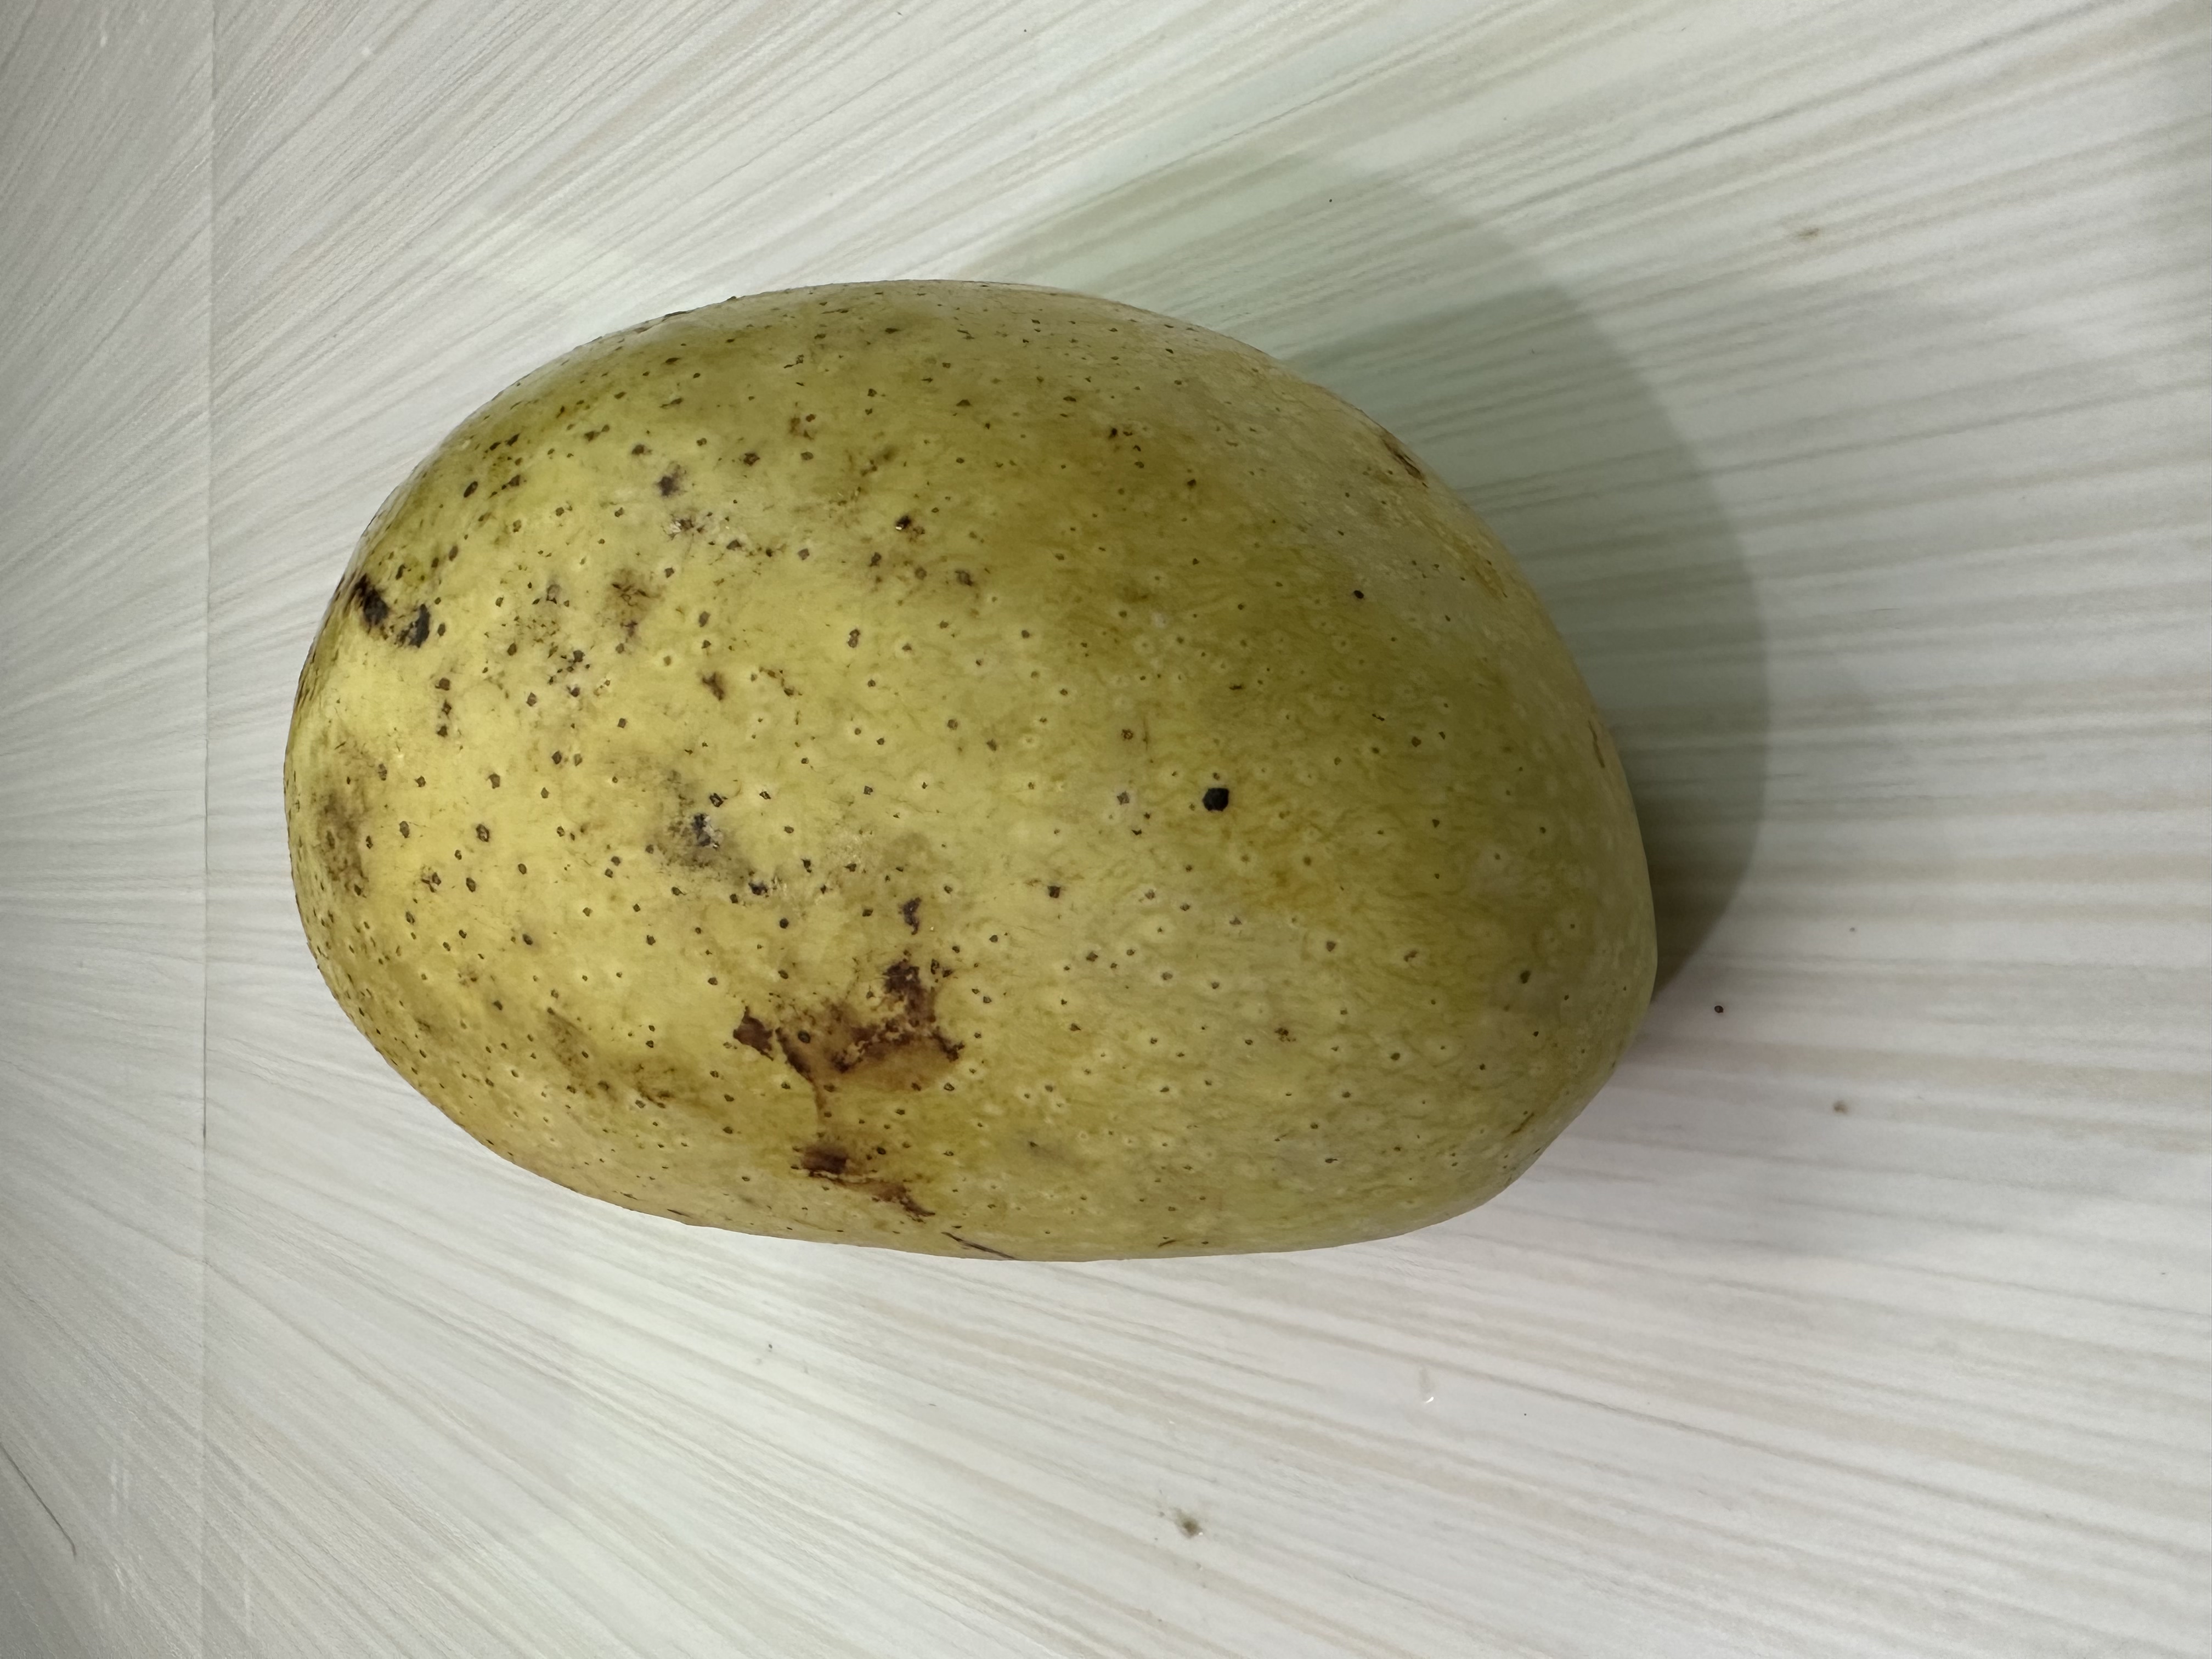
Mango variety: Fazlee